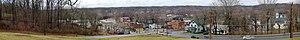
Loveland /ˈlʌvlənd/ est une ville des comtés de Hamilton, Clermont, et Warren dans l'État de l'Ohio aux États-Unis. Sa population était de 11 677 habitants en 2000.